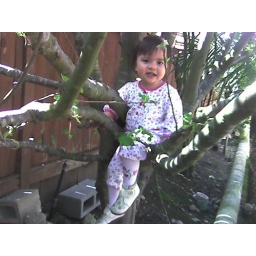
Kyla sitting in a tree at our old house. She was thrilled to be up there.